Autopista A4 (Cuba)

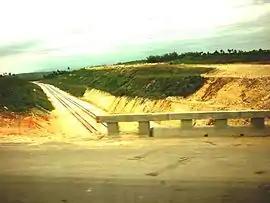
An A4 bridge in Guanajay crossing the new Havana-Mariel railway line

The Autopista A4, signed as the Via a la Vida, known as Autopista Este-Oeste or "Autopista Nacional Este-Oeste", is a Cuban motorway linking Havana to Pinar del Río. It is a toll-free road and has a length of . Along with the Autopista A1 ("Autopista Nacional"), partly built, that will link Havana to Guantánamo, it is classified as part of the whole "Autopista Nacional" route, spanning the length of the island; as the Carretera Central highway.